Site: brandenburg
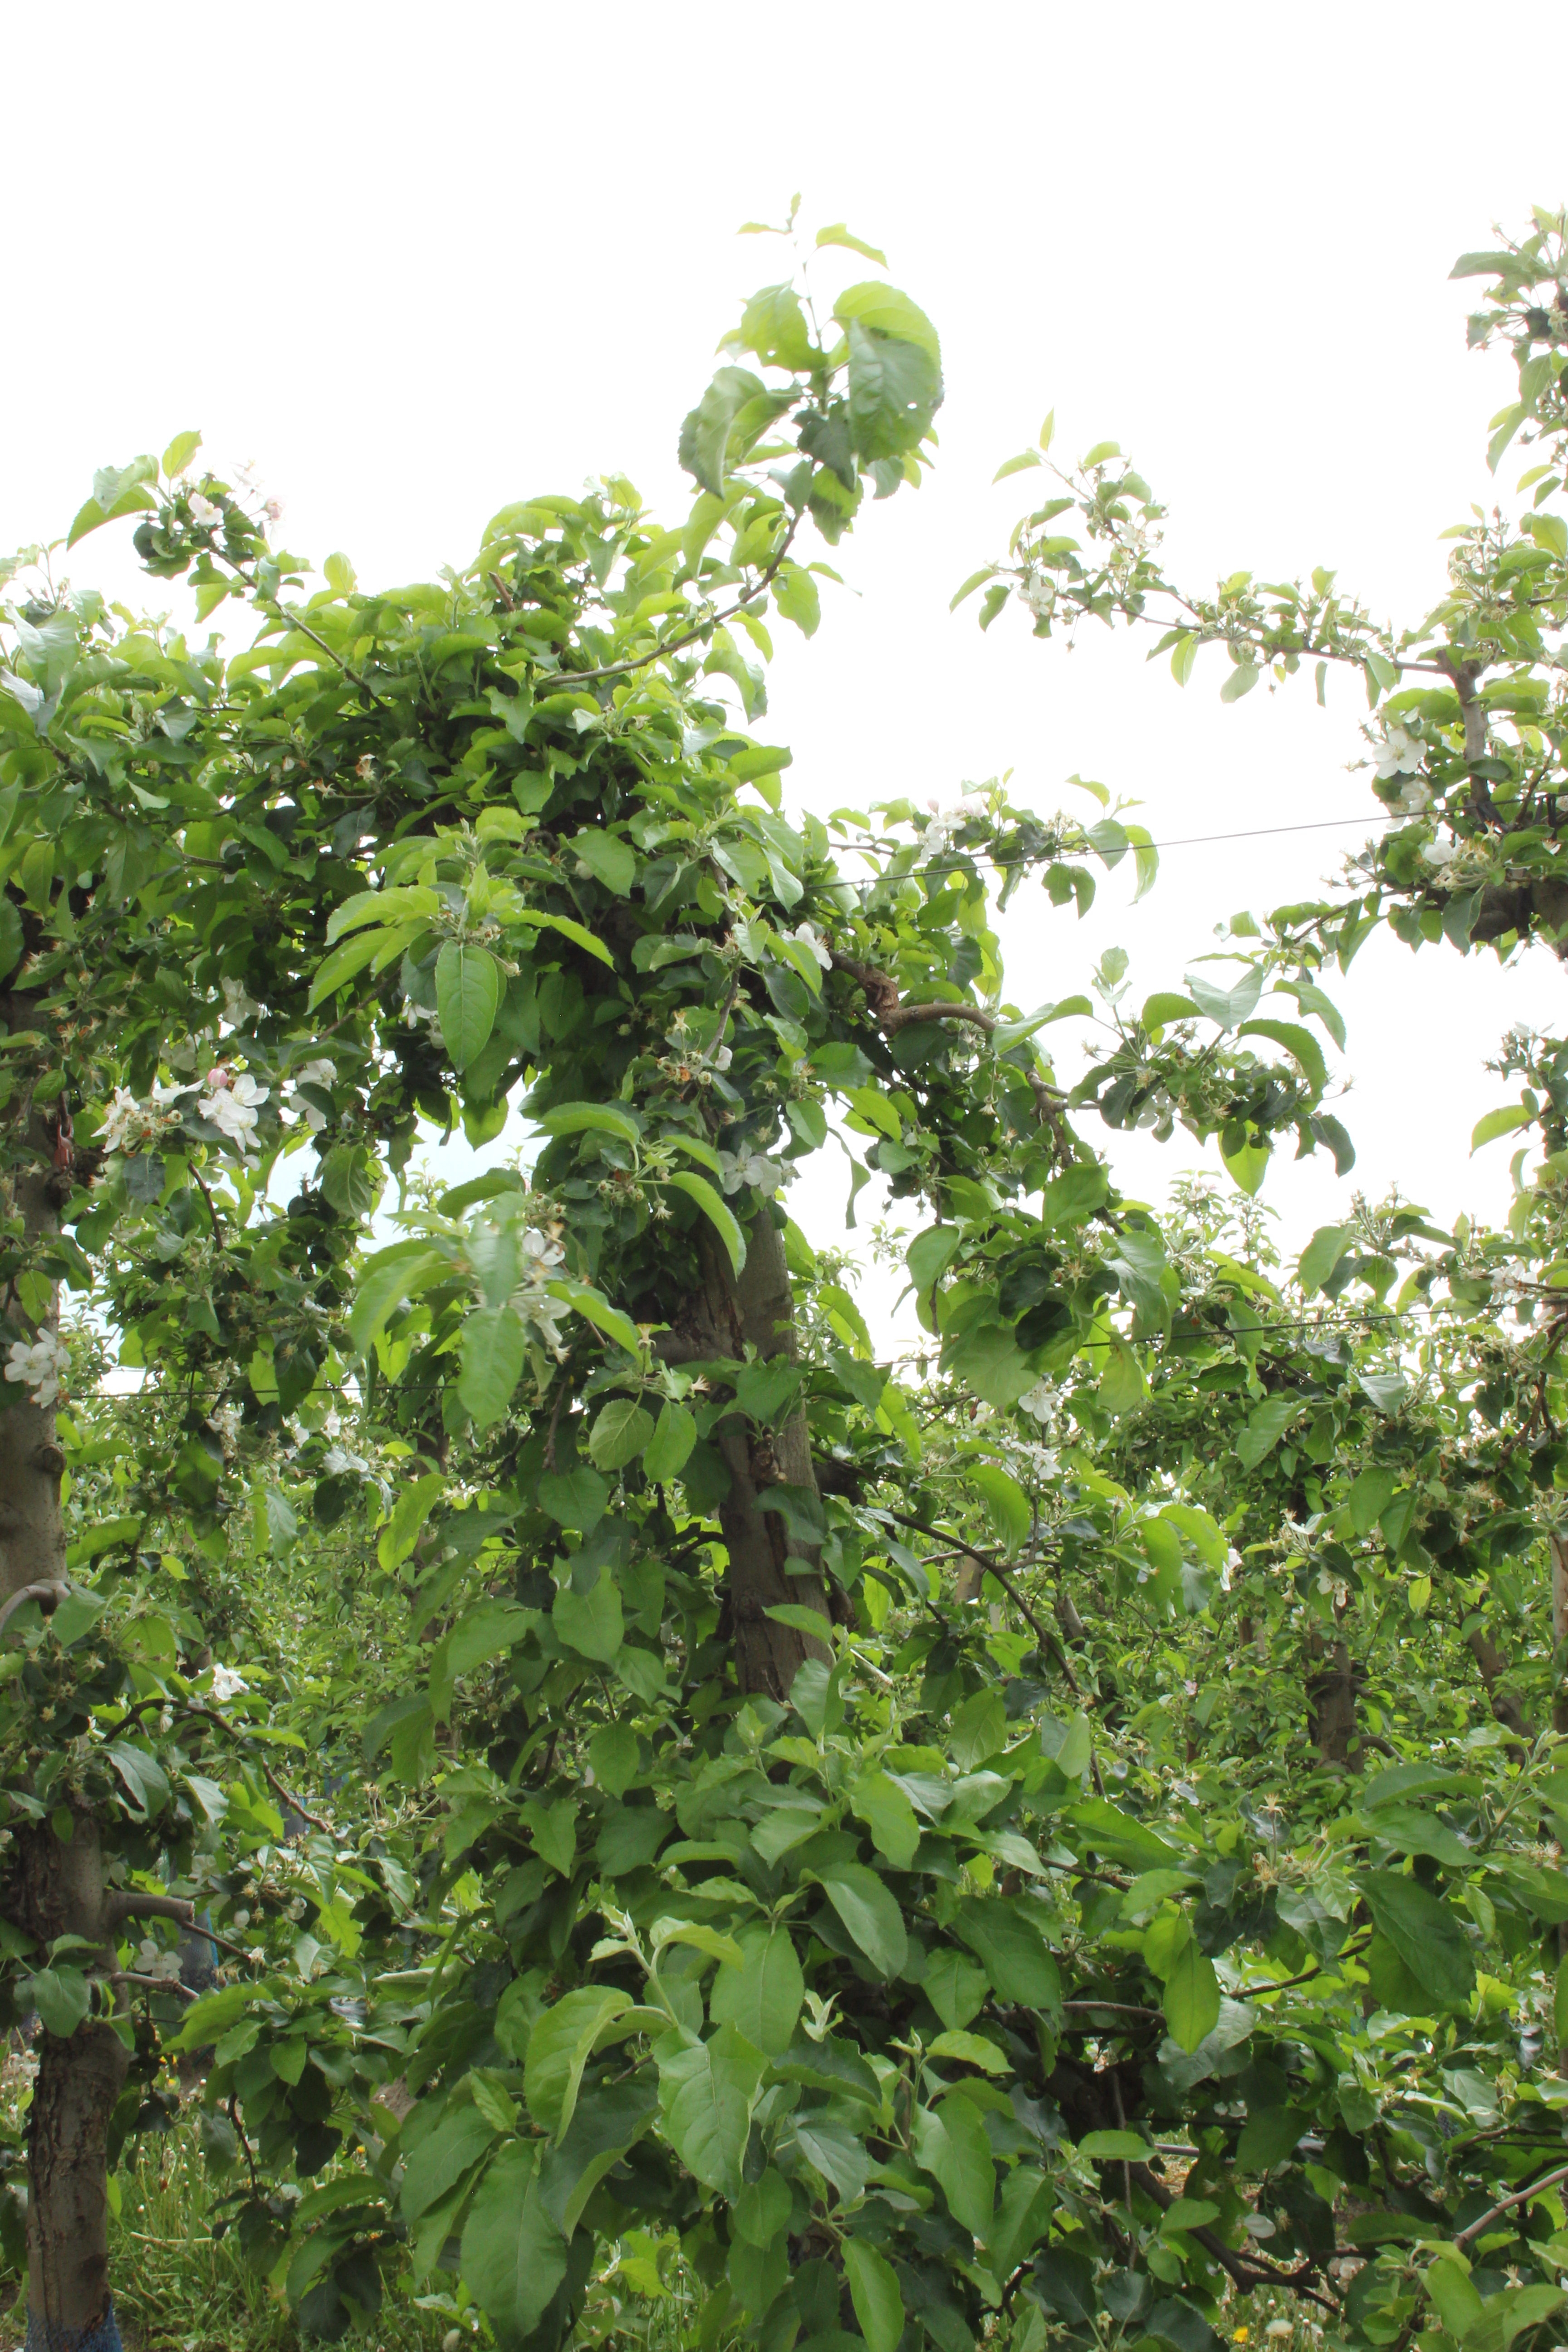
Growth stage (BBCH 67): Flowering